Stave dancing

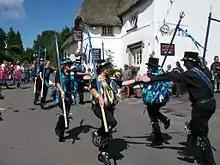
Stave dancing on Dartmoor, Devon. Bradninch Millers perform a Stourton Caundle dance "Arches".

Stave dances are, essentially, English country dances adapted to have dancers perform whilst carrying a stave over their right shoulder. They are performed by mixed groups of dancers, organised into sets of four, six, eight, or more who perform figures to the accompaniment of traditional country dance tunes. The steps are similar to those used in some Morris and country dances including double-stepping, a travelling ‘ranting’ or ‘polka’ step, and a country dance ‘chasing’ step - also known as a 'Dorset skip-change' step. Whilst the staves are mainly carried on the shoulder, some dances require the dancers to form arches or other figures. Few original dances are known—most of those now performed originate from a small group of villages in Somerset and Dorset—notably Stourton Caundle and Fifehead Magdalen although many new dances have been choreographed within the style.